Egyptian Greeks

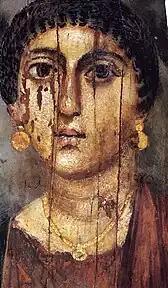
Mummy portrait of a woman named Isarous, late 1st c. CE.

It is estimated that as much as 30 percent of the population of Faiyum was Greek during the Ptolemaic period, with the rest being native Egyptians; the Faiyum mummy portraits reflect the complex synthesis of the predominant Egyptian culture and that of the elite Egyptian Greek minority in Faiyum.